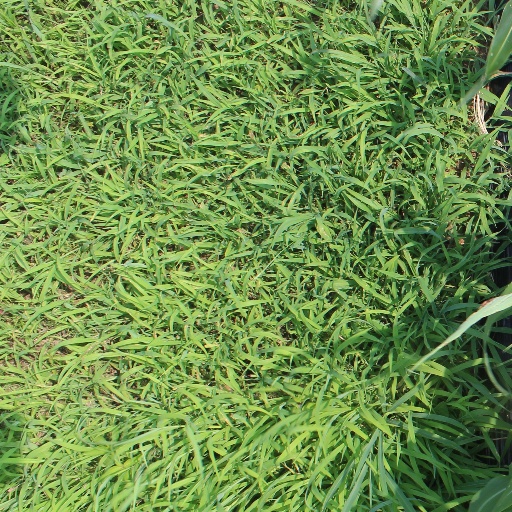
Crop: sorghum